Physics in the medieval Islamic world

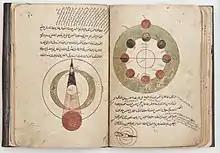
14th century manuscript of "al-Mulakhkhas fi al-Hay’ah", Jaghmini's treatise on astronomy

The Islamic understanding of the astronomical model was based on the Greek Ptolemaic system. However, many early astronomers had started to question the model. It was not always accurate in its predictions and was over complicated because astronomers were trying to mathematically describe the movement of the heavenly bodies. Ibn al-Haytham published "Al-Shukuk ala Batiamyus" ("Doubts on Ptolemy"), which outlined his many criticisms of the Ptolemaic paradigm. This book encouraged other astronomers to develop new models to explain celestial movement better than Ptolemy. In al-Haytham's "Book of Optics" he argues that the celestial spheres were not made of solid matter, and that the heavens are less dense than air. Some astronomers theorized about gravity too, al-Khazini suggests that the gravity an object contains varies depending on its distance from the center of the universe. The center of the universe in this case refers to the center of the Earth.